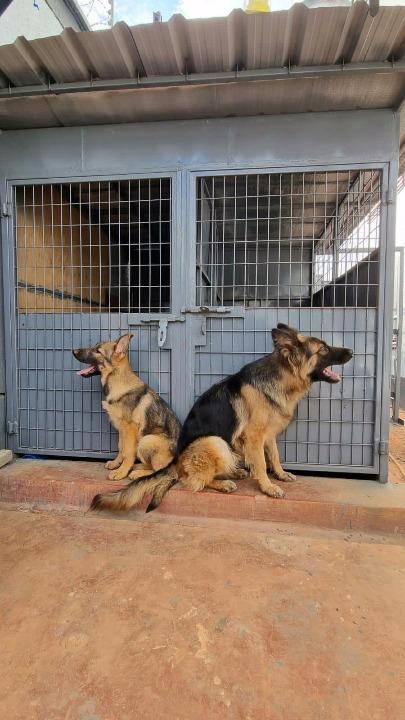
Mifugo aina ya mbwa wenye rangi nyeusi na khaki, wanaoonekana kuwa  wakali, na wanalinda mali za ndani, wakiwa nje ya banda lao, lililotengenezwa kwa chuma.